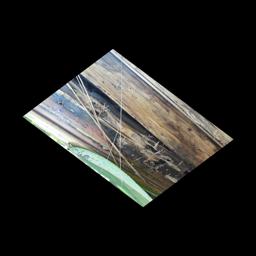
Label: PSEUDOSTEM WEEVIL